Goldfish

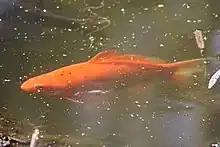
Feral goldfish found in Essex County, Ontario.

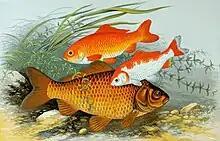
"Carassius auratus" by Alexander Francis Lydon.

The goldfish (Carassius auratus) is a freshwater fish in the family Cyprinidae of the order Cypriniformes. It is commonly kept as a pet in indoor aquariums, and is one of the most popular aquarium fish. Goldfish released into the wild have become an invasive pest in parts of North America and Australia.